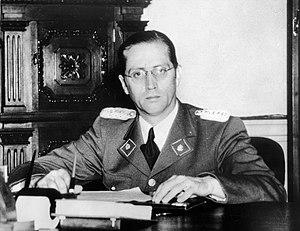
Liste chronologique des présidents de la République du Venezuela puis des présidents de la République bolivarienne du Venezuela.
Carlos Delgado Chalbaud était un militaire et homme d'État vénézuélien, ayant été ministre de la Défense et président.